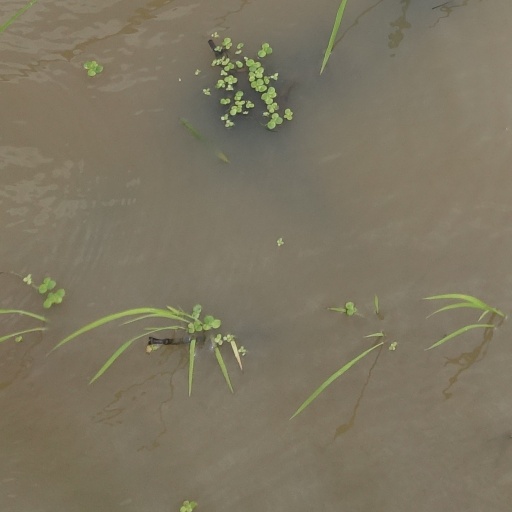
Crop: rice